Pedro Menendez High School

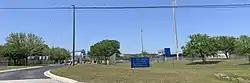

Pedro Menendez High School is a public high school in the St. Johns County School District, located in southern St. Johns County, Florida, United States. It was named for Pedro Menéndez de Avilés, a sixteenth-century Spanish admiral and pirate hunter who founded St. Augustine, the first permanent European settlement and oldest port city in what is now the continental United States, on August 28, 1565.